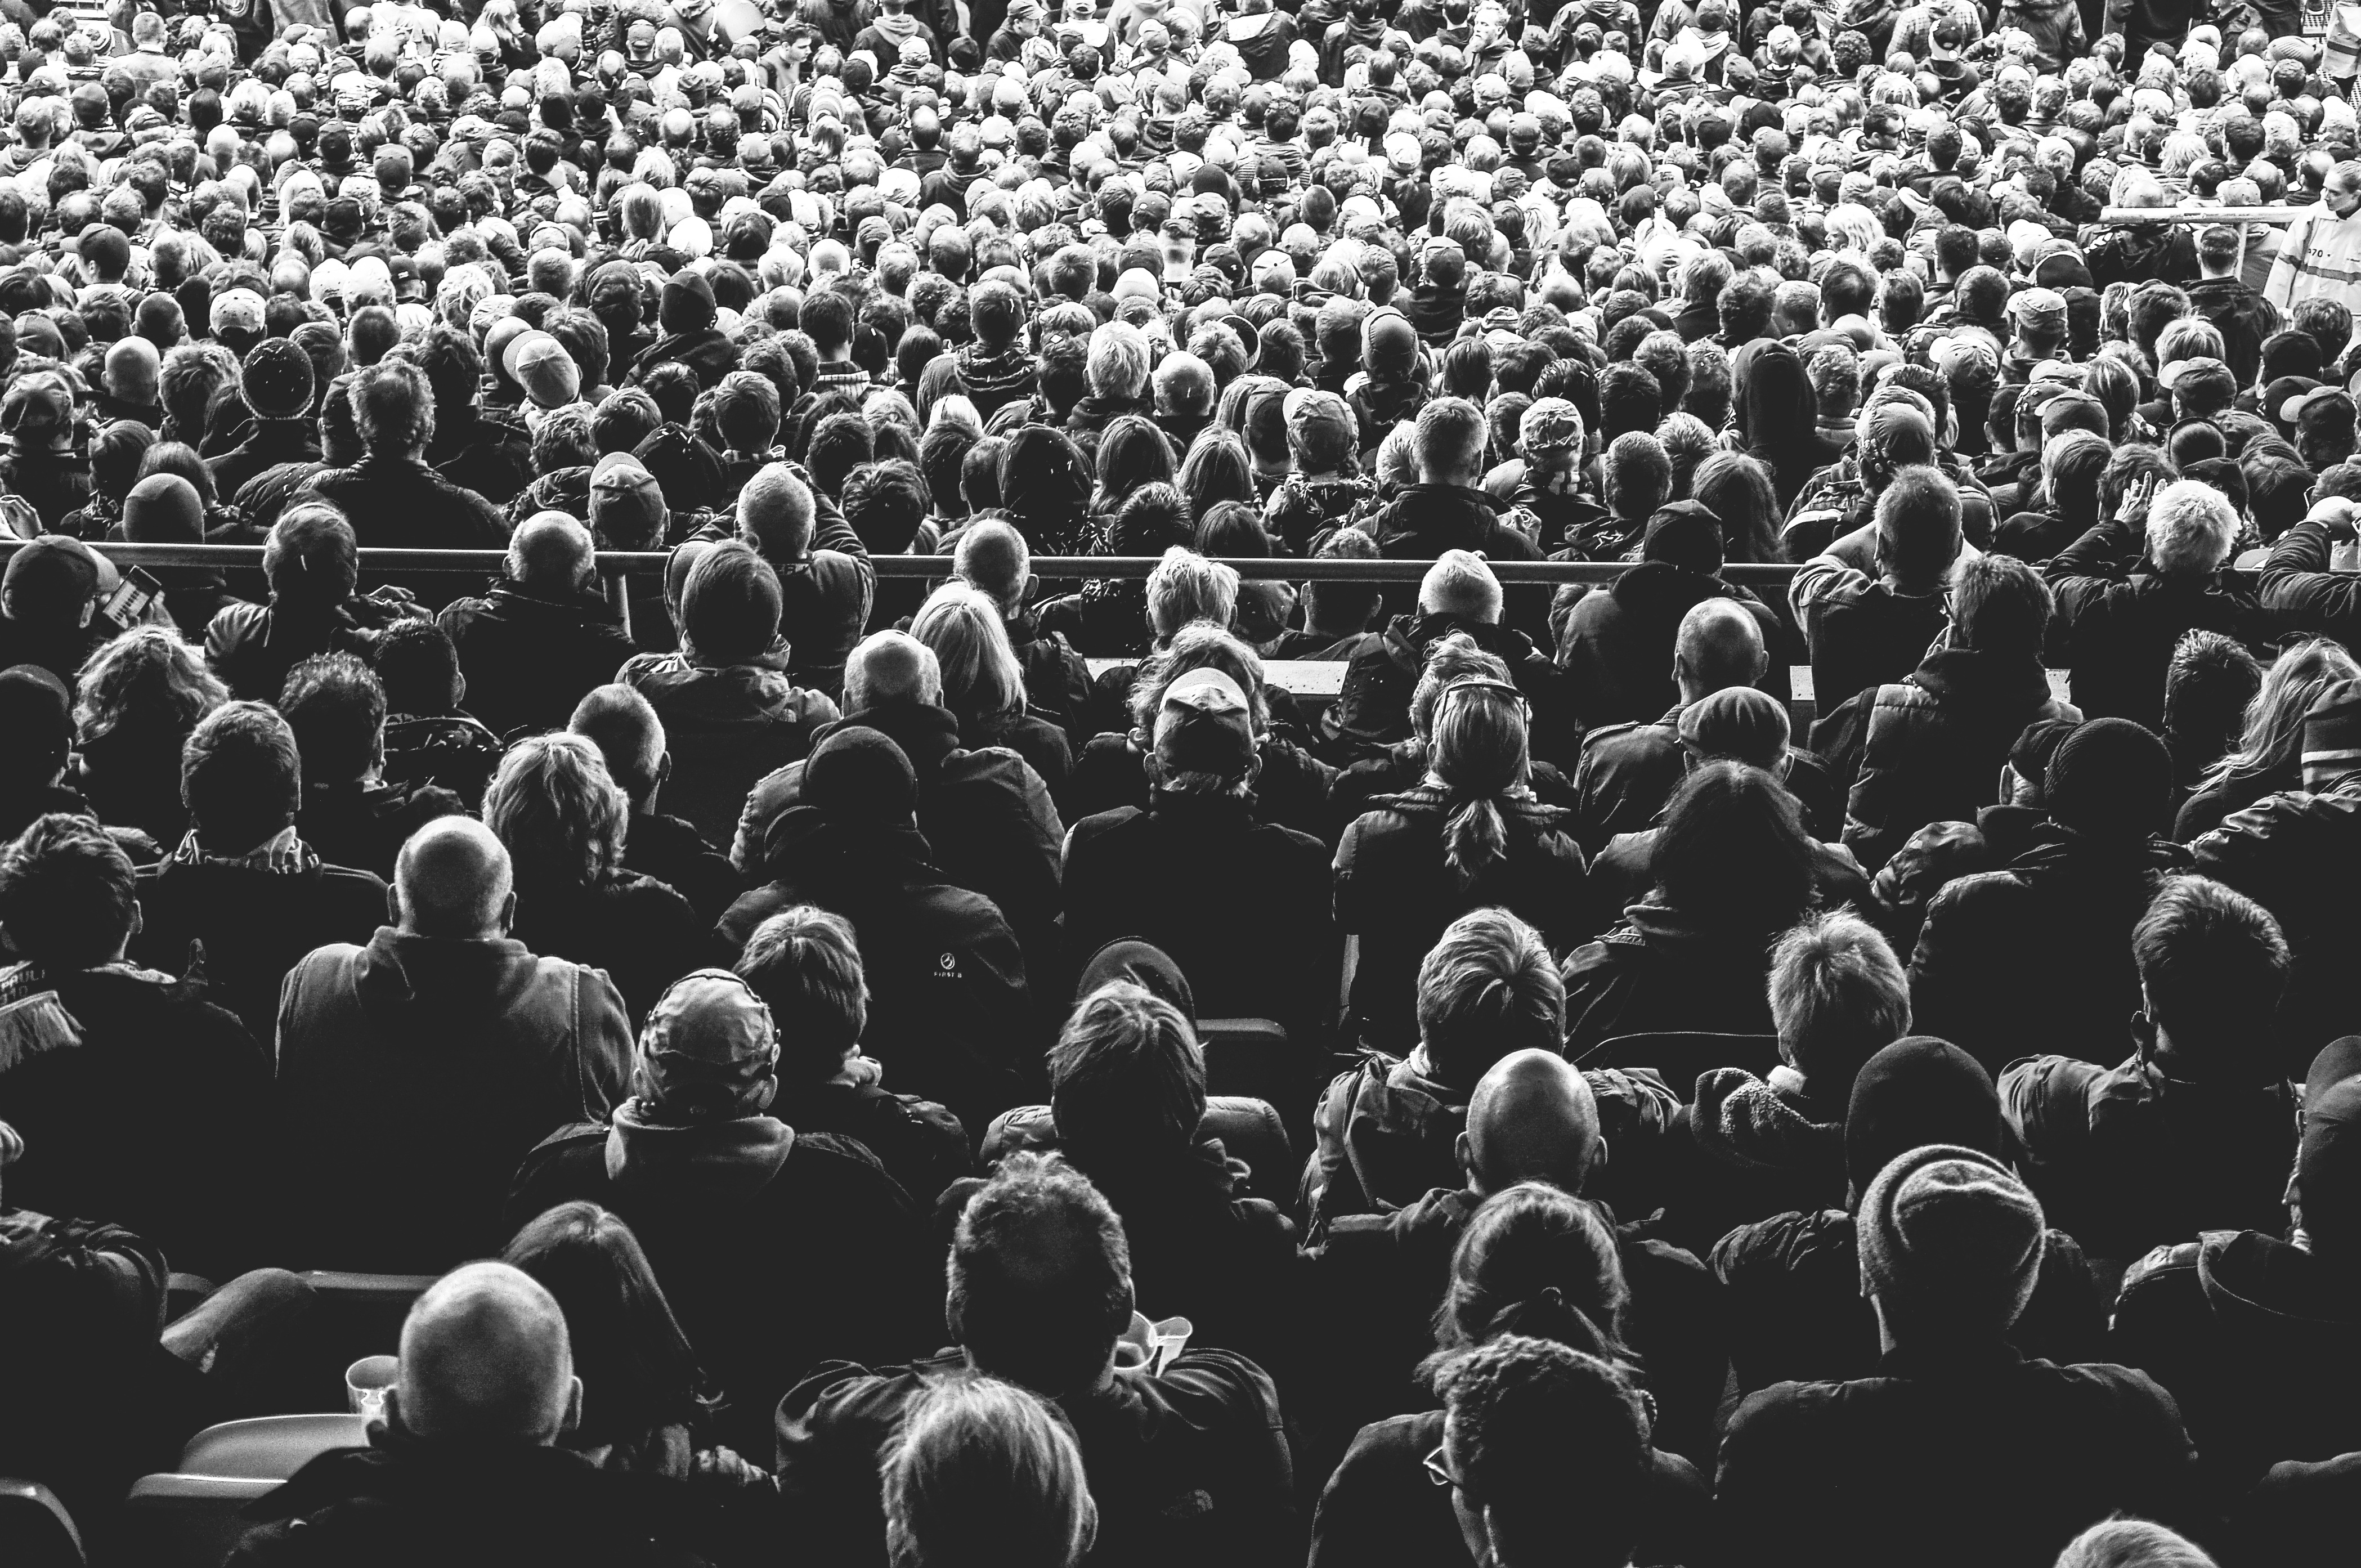
music, black and white, people, crowd, concert, audience, hall, monochrome, theatre, festival, full, cinema, event, heads, entertainment, persons, many, fans, rock concert, monochrome photography